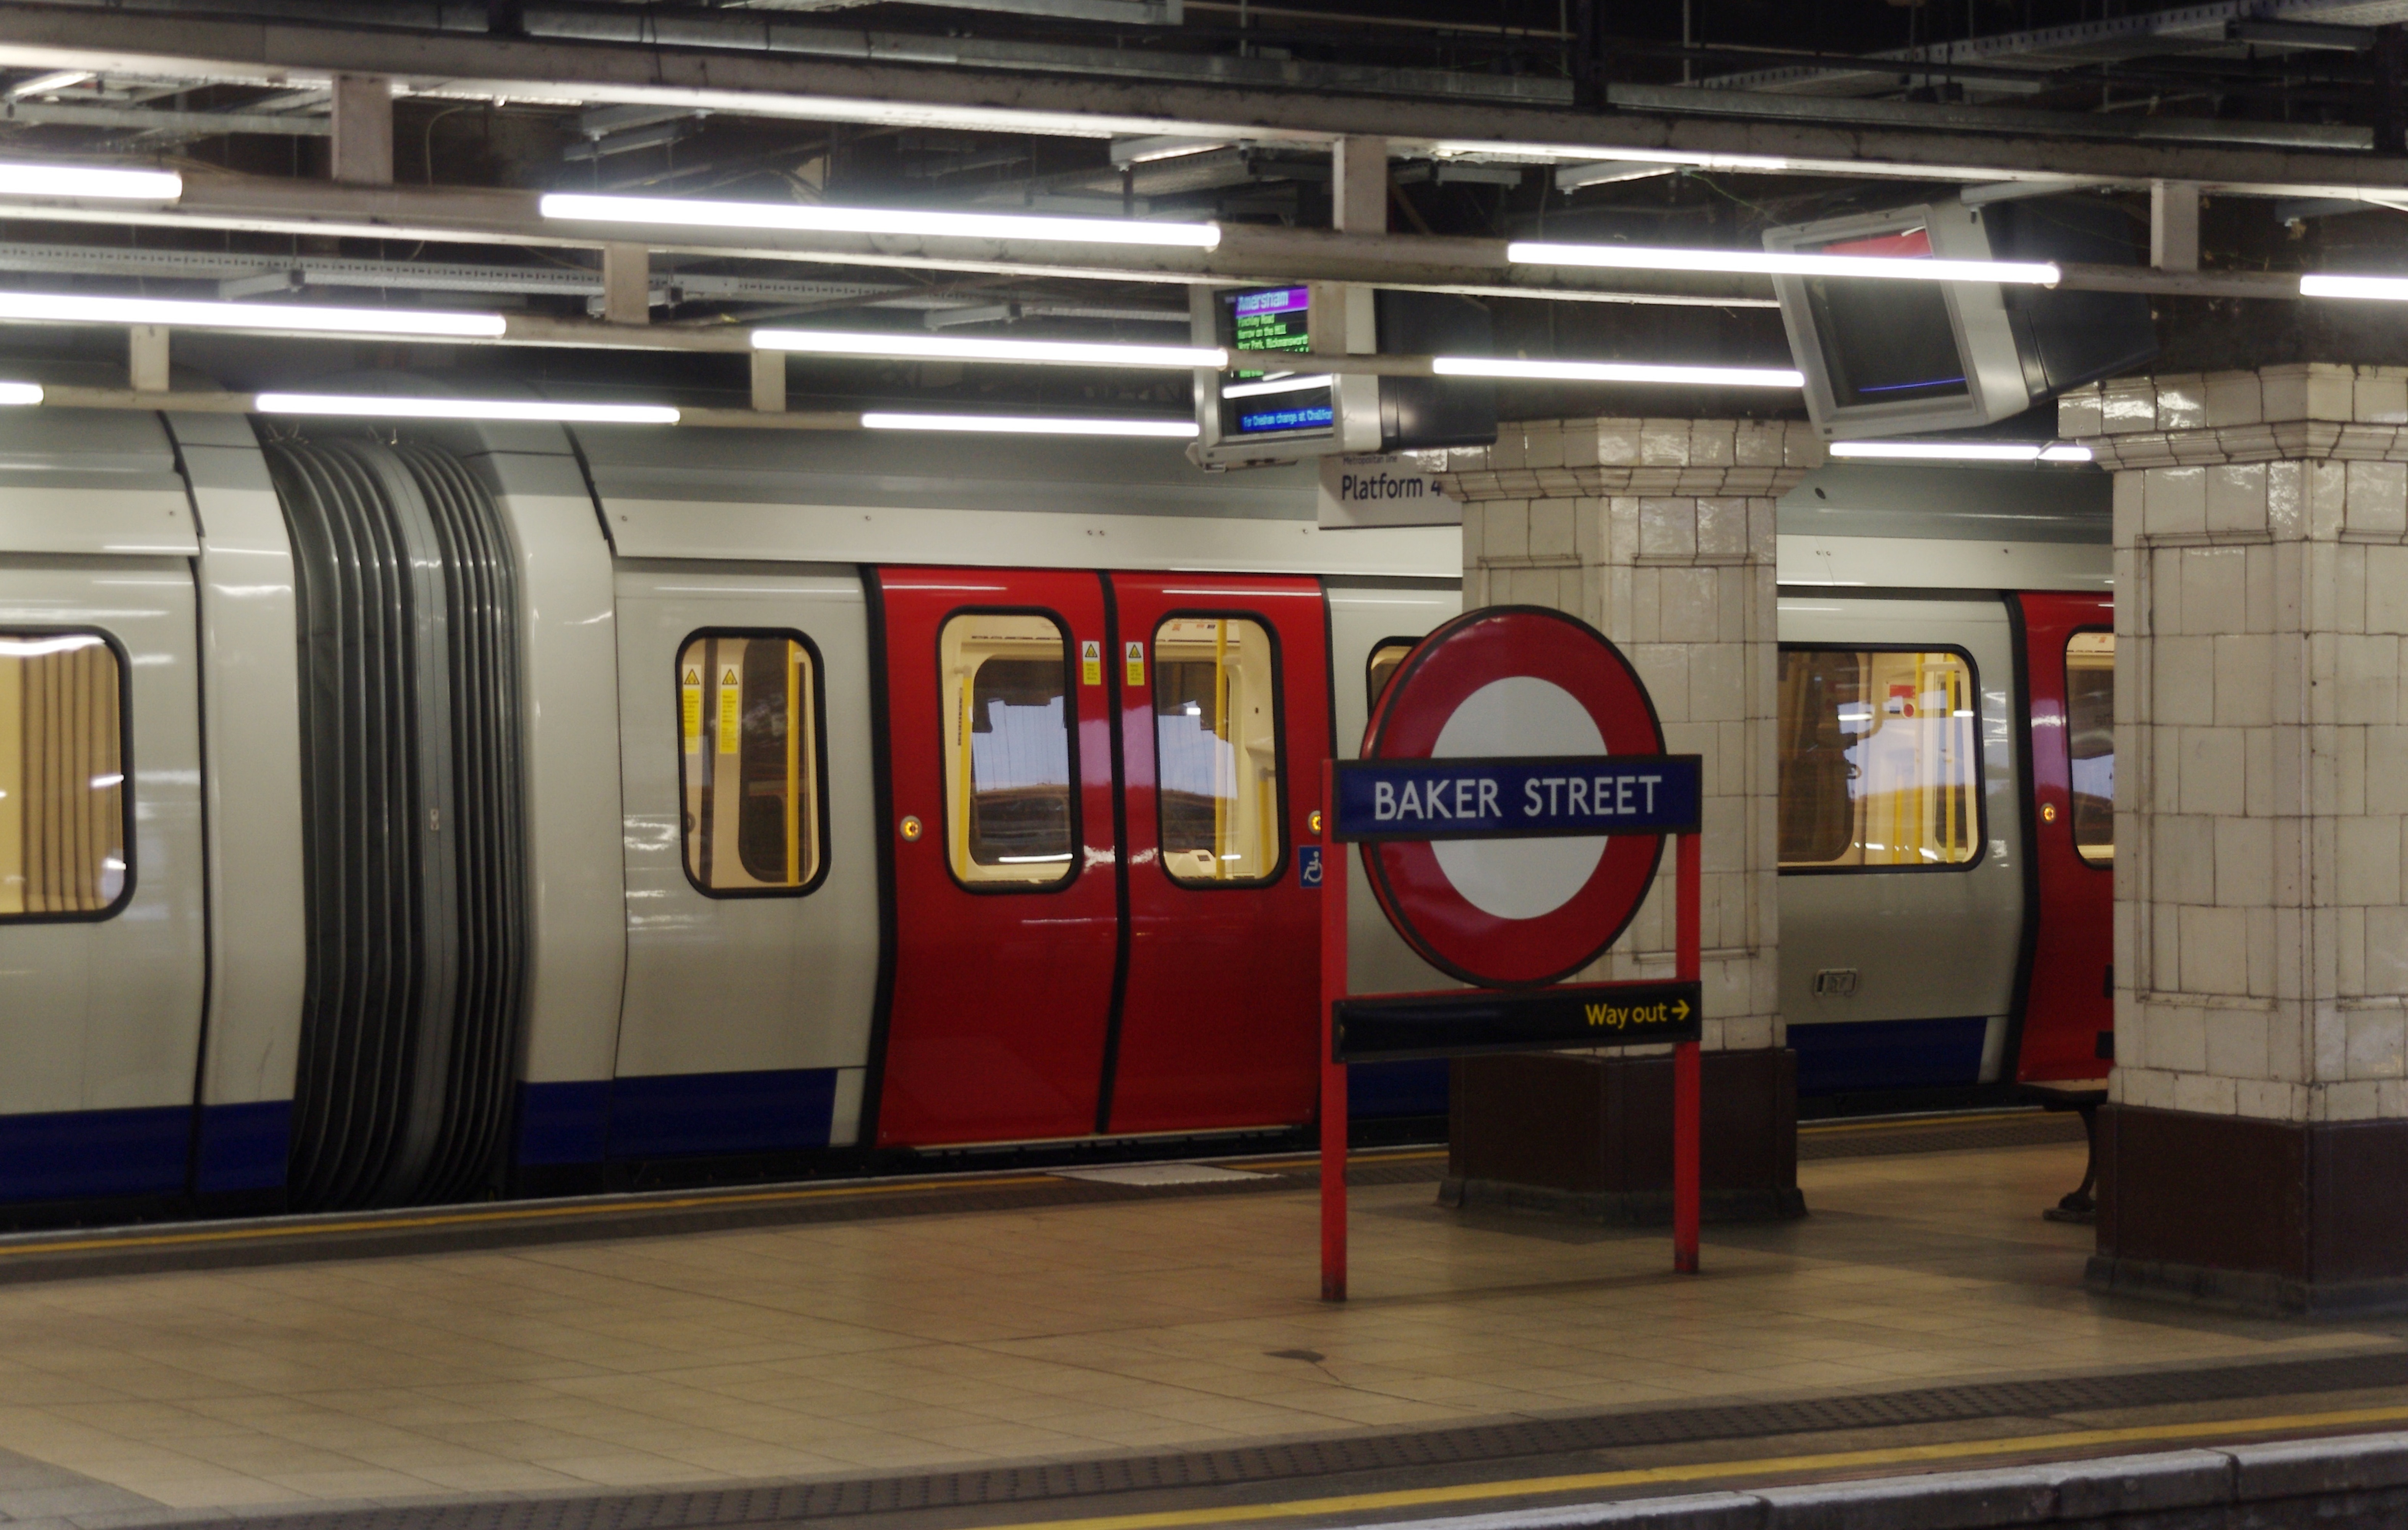
architecture, structure, train, subway, metro, underground, tram, transportation, transport, line, vehicle, train station, public transport, metro station, england, london, public, tourist attraction, passenger, great britain, rapid transit, baker street, mass transportation